Heart to Heart (1928 film)

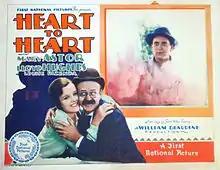
Lobby card for the film.

Heart to Heart is a 1928 American silent comedy film directed by William Beaudine and produced and distributed by the First National company. The film is preserved in the Library of Congress collection, Packard Campus.